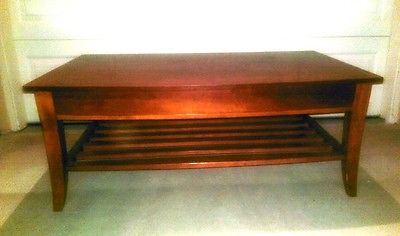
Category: table